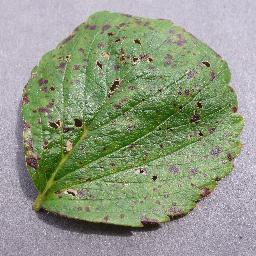
Label: Strawberry___Leaf_scorch